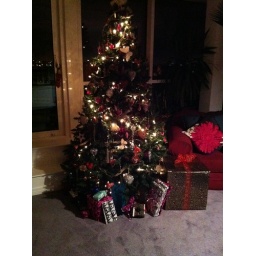
Just noticed that this MASSIVE box has appeared under the tree with MY NAME ON IT!!!